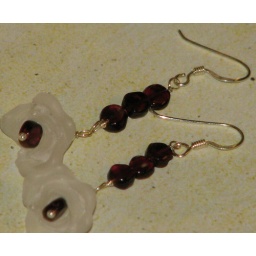
Garnets drop down to a frosted glass flower and all wrapped in silver